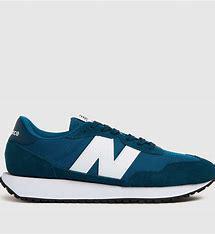
Brand: New
Model: Balance 237